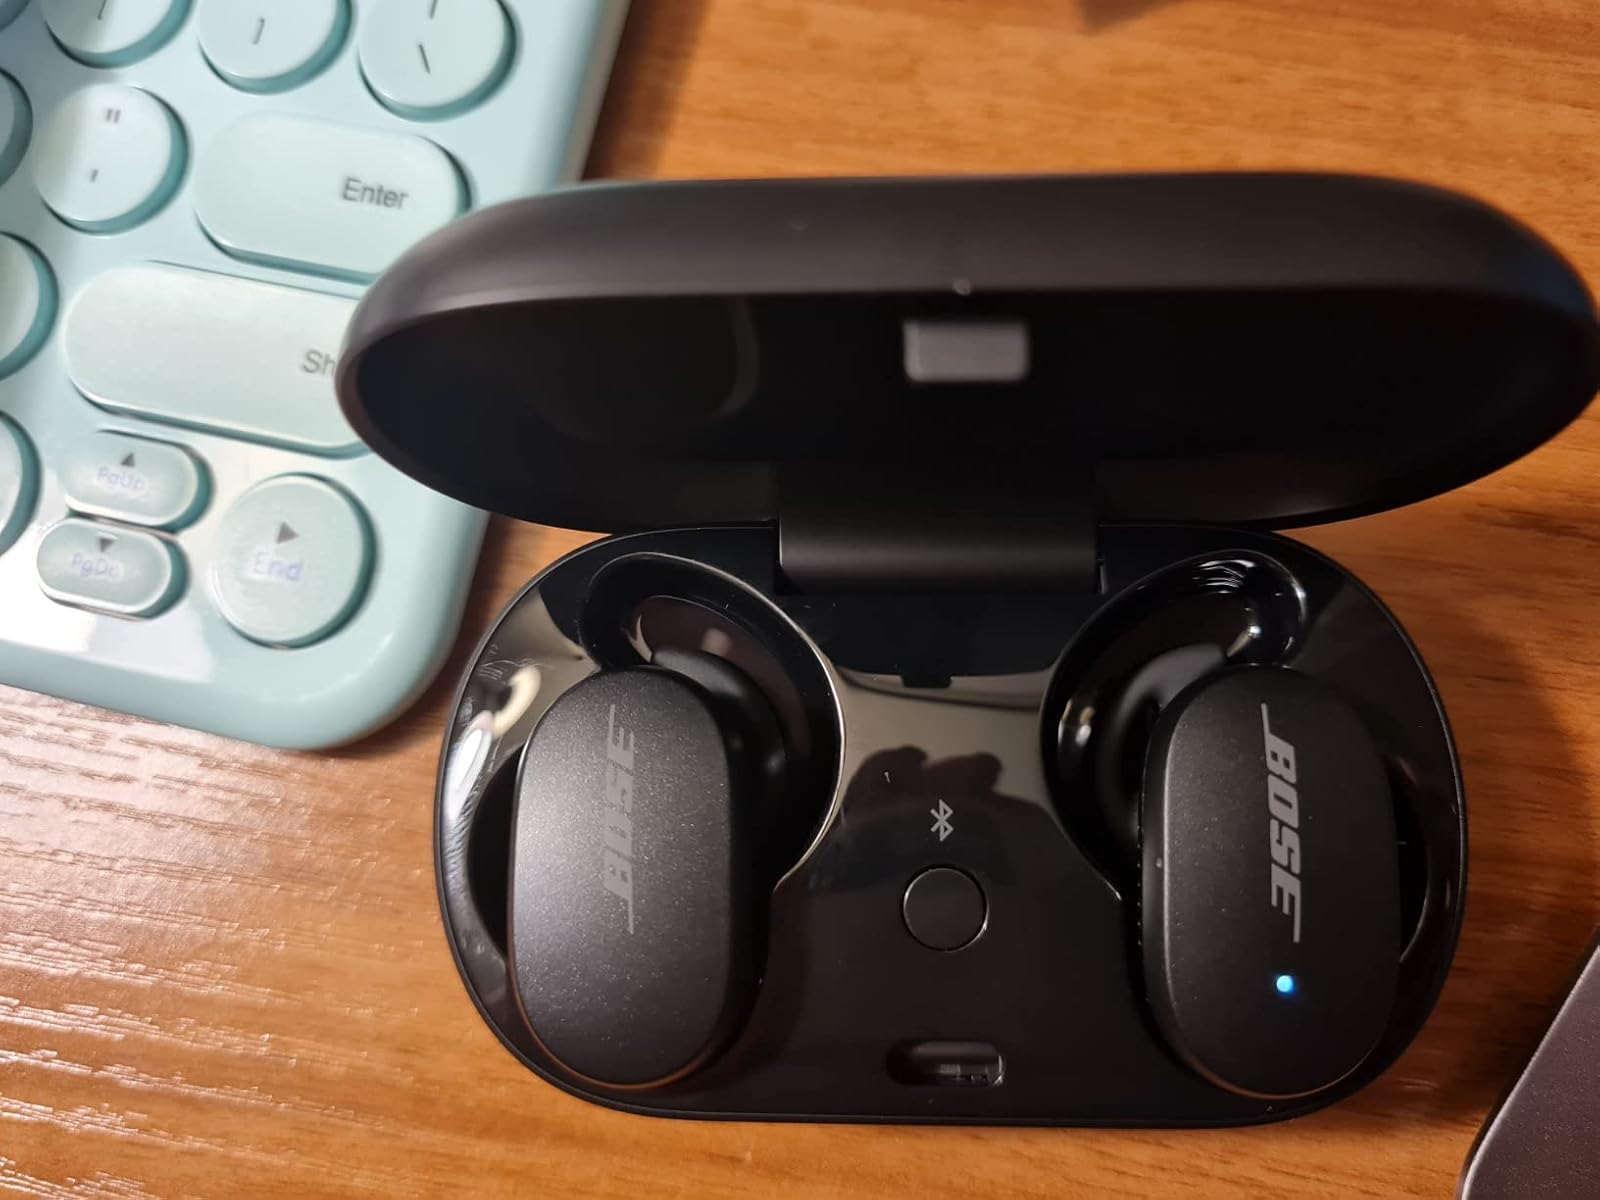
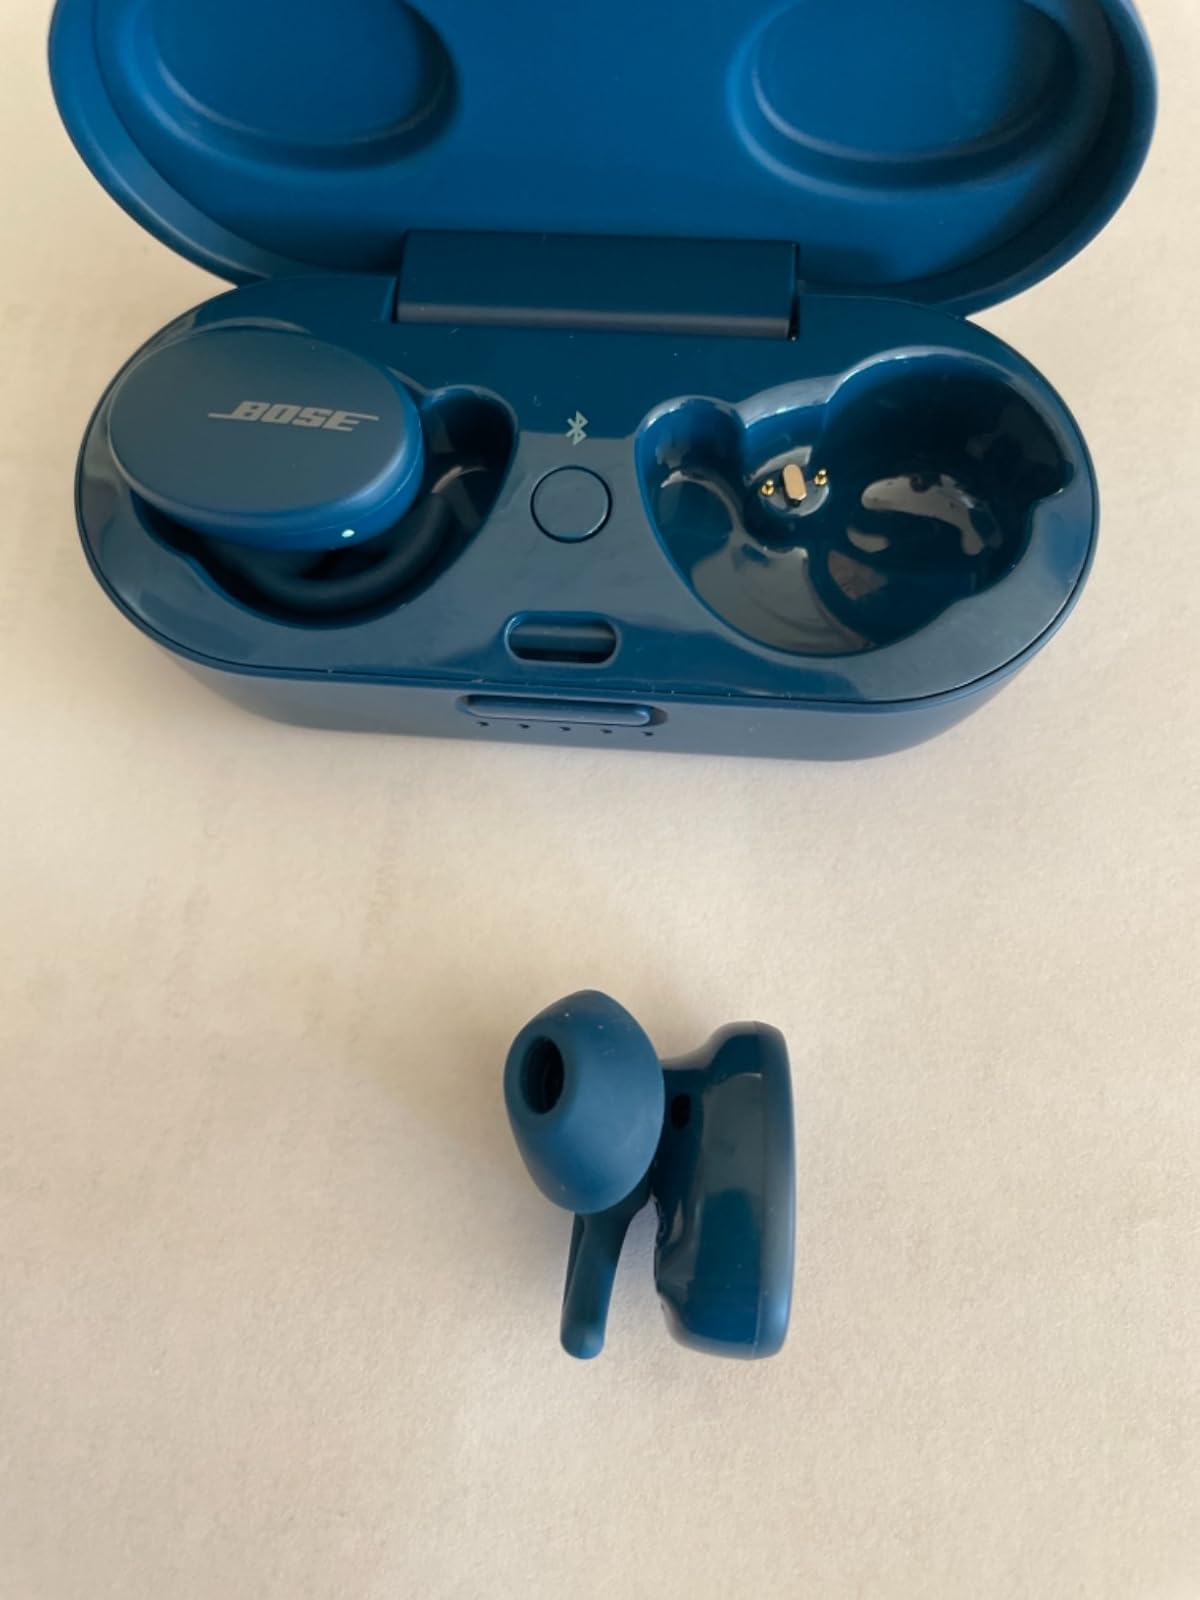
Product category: earbuds
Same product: no